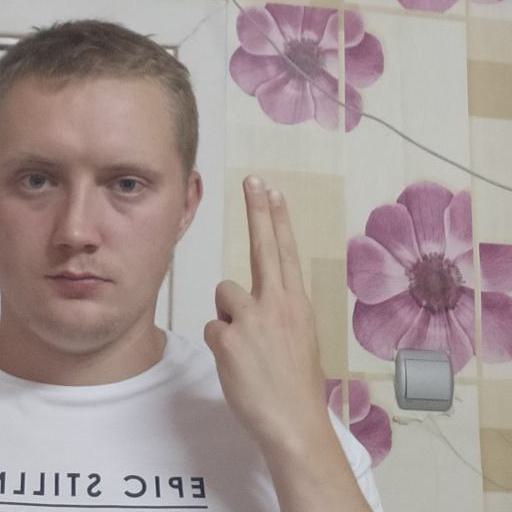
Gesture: two_up_inverted